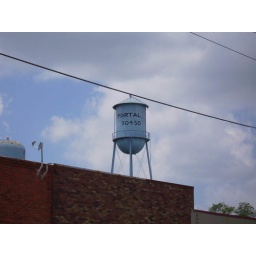
Other water tower in Portal, Ga.